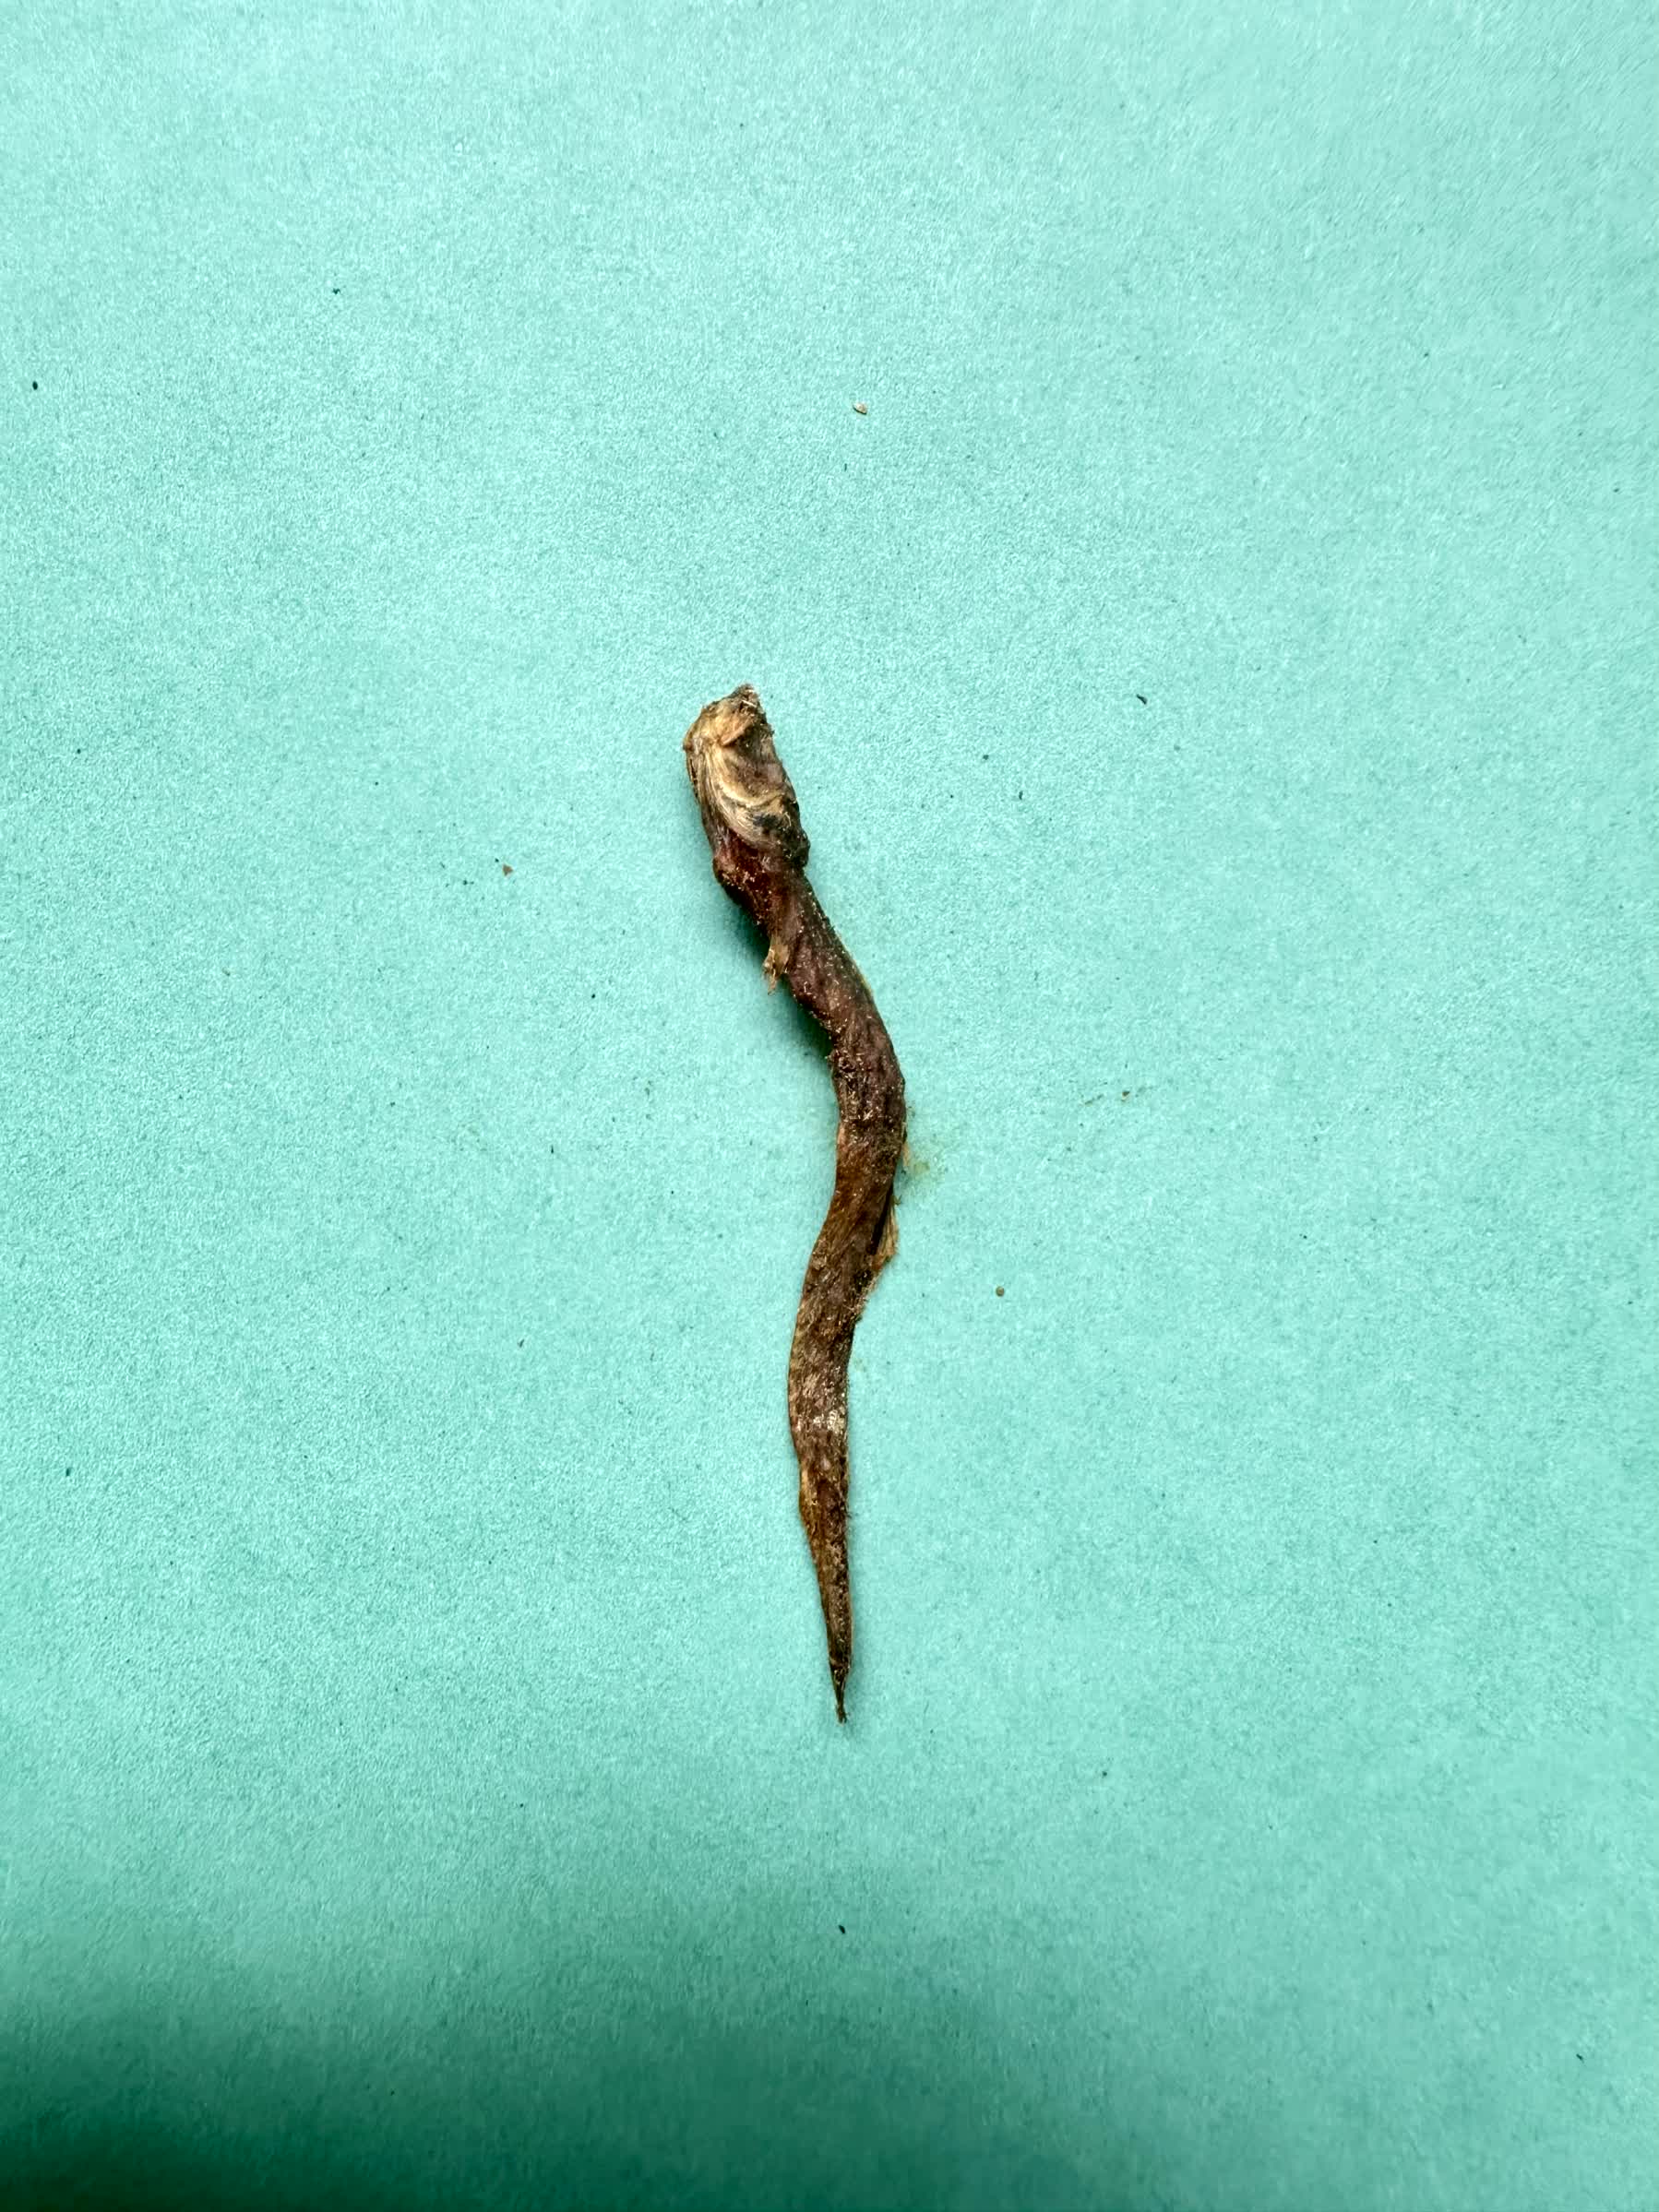
Species: Chewa